Deadliest single days of World War I

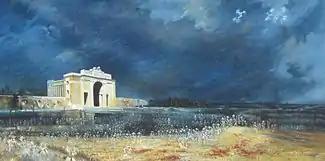
Will Longstaff's "Menin Gate at Midnight"

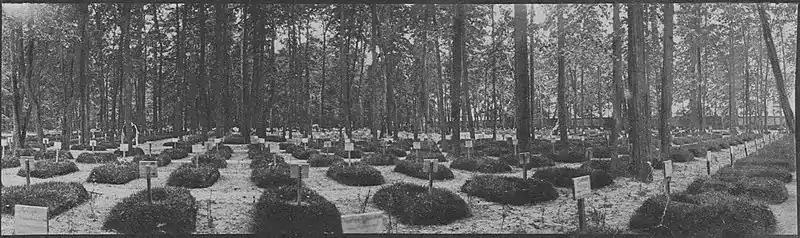
Moscow City Brotherly Cemetery in 1915

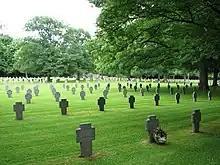
Sandweiler German war cemetery in Luxembourg

World War I was fought on many fronts around the world from the battlefields of Europe to the far-flung colonies in the Pacific and Africa. While it is most famous for the trench warfare stalemate that existed on Europe's Western Front, in other theatres of combat the fighting was mobile and often involved set-piece battles and cavalry charges. The Eastern Front often took thousands of casualties a day during the major offensive pushes, but it was the west that saw the most concentrated slaughter. It was in the west that the newly industrialized world powers could focus their end products of the military–industrial complex. The deadliest day of the war was during the opening days of the conflict. The Imperial German war council had initiated the Schlieffen Plan which involved multiple armies flooding through the borders of Belgium and France. On August 22, 1914, during the Battle of the Frontiers, five separate French armies engaged the German invaders independently of each other. Across all those battlefields, on that single day, 27,000 French soldiers lost their lives protecting their country.